2007 Texas Tech Red Raiders football team

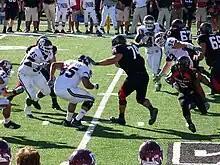
Texas Tech on offense against Texas A&M

This game marked the Red Raiders' 66th meeting with the Aggies. Coming in, A&M led the series 34–30–1, though 1993 was the last time the Aggies won at Jones AT&T Stadium in Lubbock. Coach Dennis Franchione has a 1–3 record with Texas Tech as A&M head coach, and Tech coach Mike Leach has a 5–2 record with A&M as Tech head coach. In their previous meeting, the Raiders outscored the Aggies 31–27, after Tech redshirt sophomore quarterback Graham Harrell made a 37-yard touchdown pass with 26 seconds left in the game.